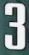
Number: 3